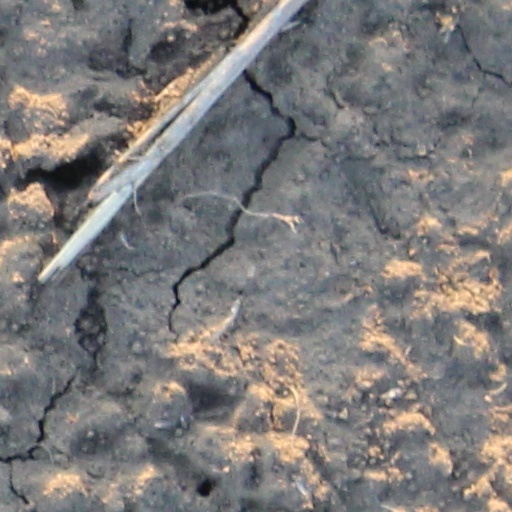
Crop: wheat